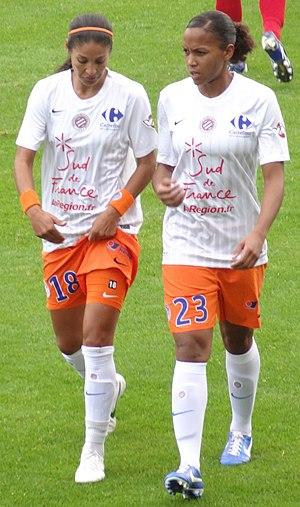
Marie-Laure Delie est une footballeuse française, née le 29 janvier 1988 à Villiers-le-Bel dans une famille d'origine ivoirienne.
Hoda Lattaf est une footballeuse française, née le 31 août 1978 à Bordeaux. Elle évolue au poste d'attaquante au Montpellier HSC.